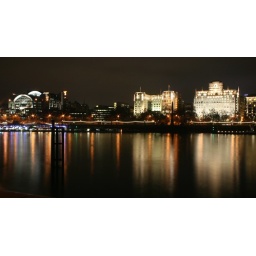
A picture across the river at Charing Cross, I like the reflection in the water here.